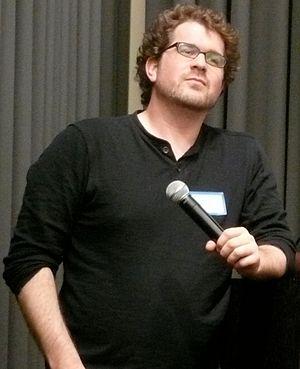
Seth Gordon, né le 15 juillet 1974 à Evanston, est un réalisateur, producteur et monteur américain. Il a produit et réalisé des films pour le cinéma et la télévision, pour le compte de différents studios, dont le PBS, ainsi que pour la Fondation Gates et l'ONU. Ses films ont été présentés au Sundance Film Festival et le Festival du Film Slamdance.